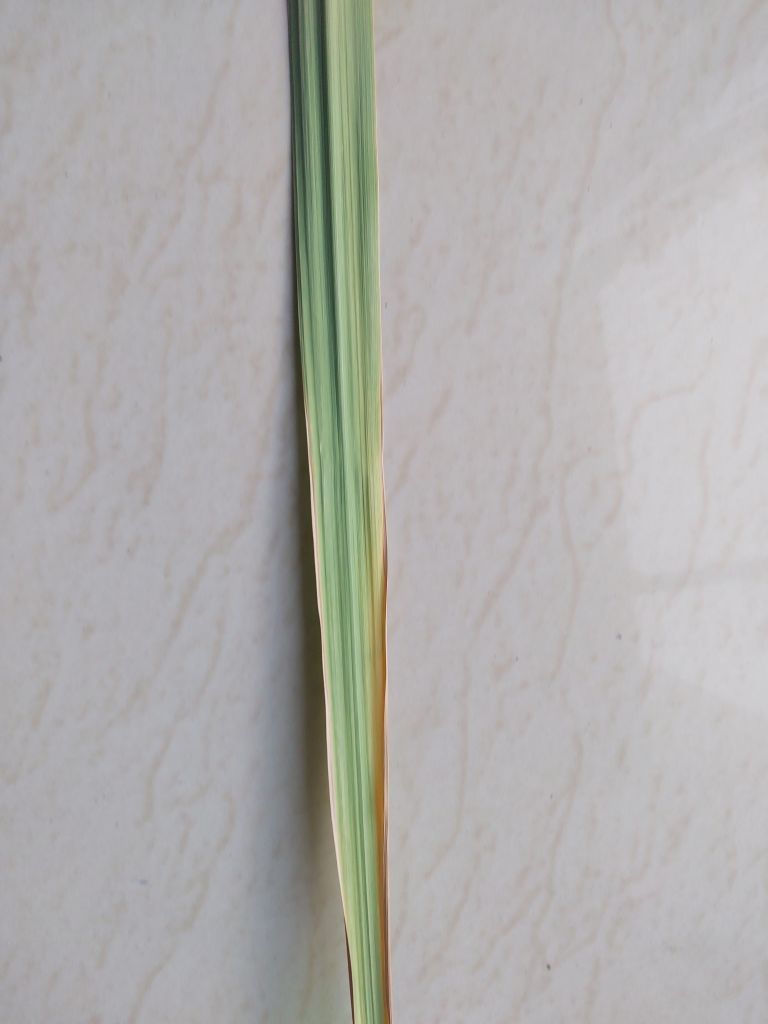
Label: Viral Disease